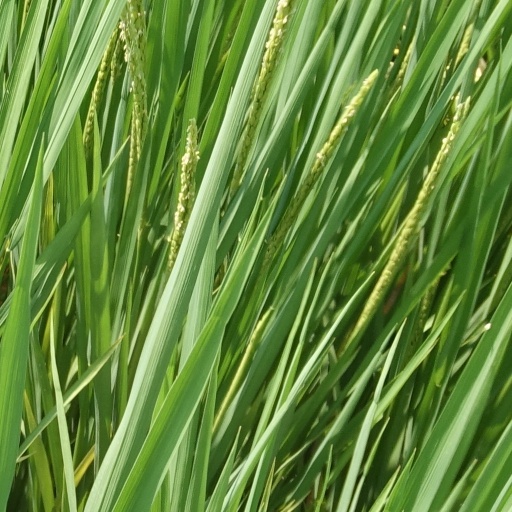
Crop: rice